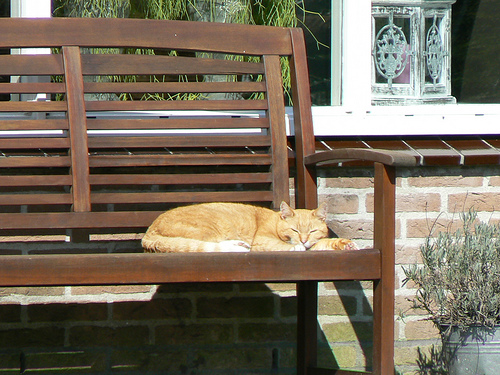
a cat sleeps on a bus bench out side